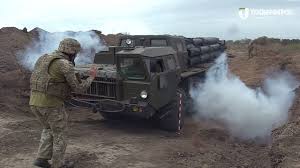
Label: Self Propelled Artillery